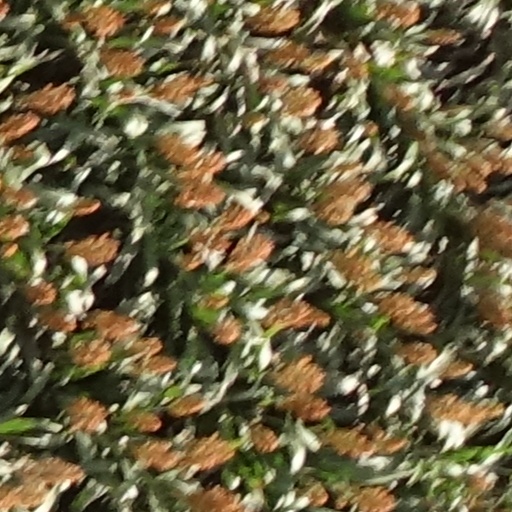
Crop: sorghum